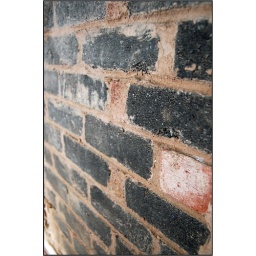
Back to basics.The wall in the lounge has been chipped right back to the bare bricks.We &lt;i&gt;will&lt;/i&gt; be decorated before christmas